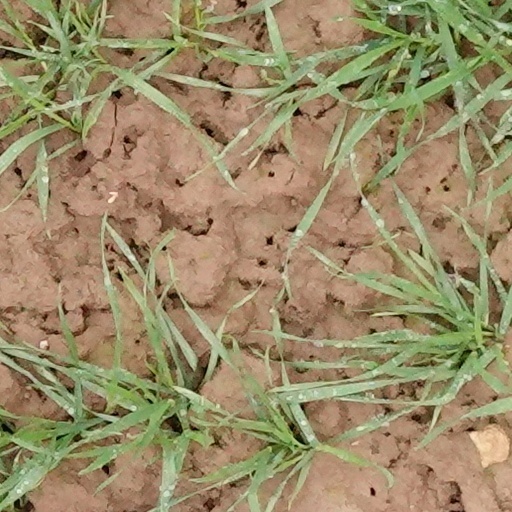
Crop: wheat